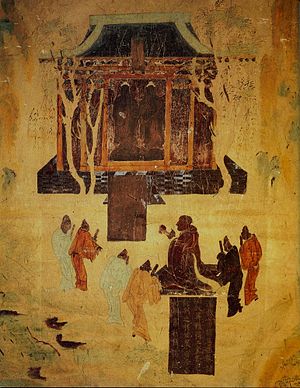
Mogaogrotterne / Baggrund
Nærbillede af en freske som viser kejseren Han Wudi (156 – 87 f.Kr.) som beder foran to statuer af Buddha, ca. 700 e.Kr.
Mogaogrotterne danner et netværk med 492 templer nær Dunhuang i provinsen Gansu i den nordvestlige del af Folkerepublikken Kina. De kaldes også Dunhuanggrotterne.